Geology of Surrey

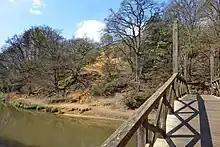
This sandy bank has been exposed by the River Wey as it cuts through the Upper Greensand stratum (mid Cretaceous) near Shalford

The geology of Surrey is dominated by sedimentary strata from the Cretaceous, overlaid by clay and superficial deposits from the Cenozoic.